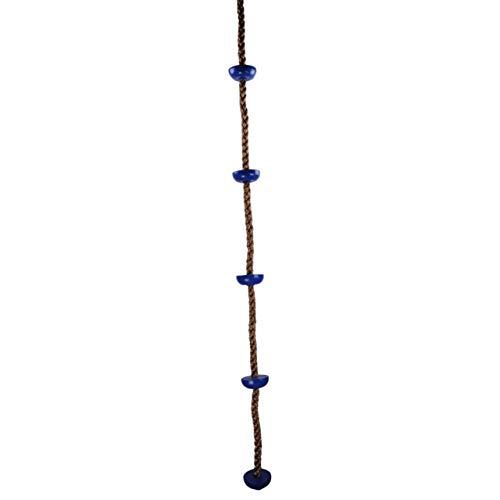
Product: Swing Set Stuff Climbing Rope with Steps (Blue) & SSS Logo Sticker
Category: Toys & Games | Sports & Outdoor Play | Play Sets & Playground Equipment
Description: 5 sturdy steps.
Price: $15.99
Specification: ProductDimensions:75x4x4inches|ItemWeight:2.5pounds|ShippingWeight:3pounds|ASIN:B07JR3PBSB|Manufacturerrecommendedage:5month-1years